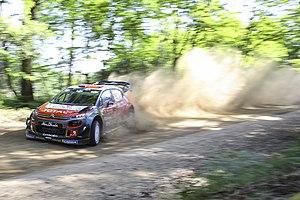
Citroën Racing, anciennement Citroën Sport et Citroën Compétitions, est le département qui gère l'activité sportive de Citroën depuis 1965.